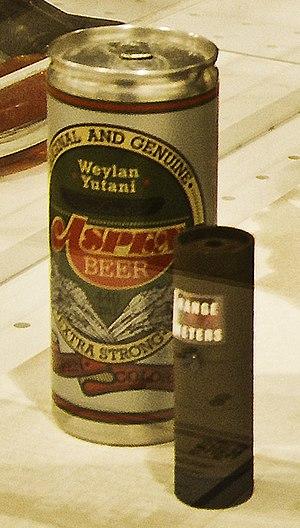
Alien, le huitième passager est un film de science-fiction horrifique américain réalisé par Ridley Scott, écrit par Dan O'Bannon et sorti en 1979. Il fait partie de la saga Alien, dont il est l'opus initial.